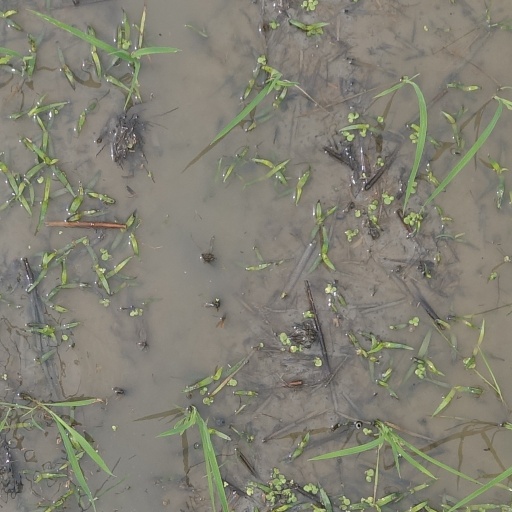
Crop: rice